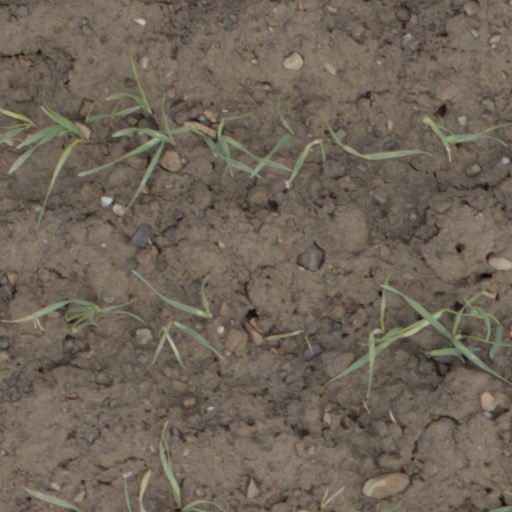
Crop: wheat